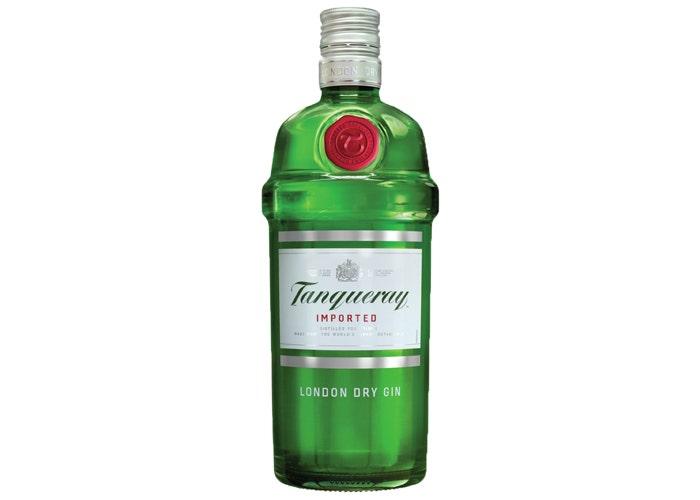
A Tanqueray London Grin gin  in a 750-milliliters glass bottle